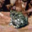
Label: frog